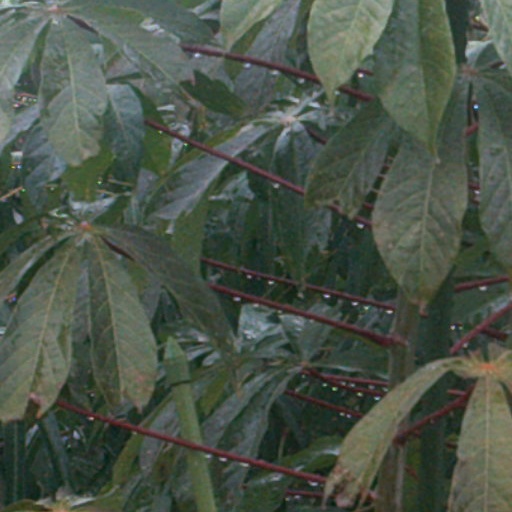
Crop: cassava